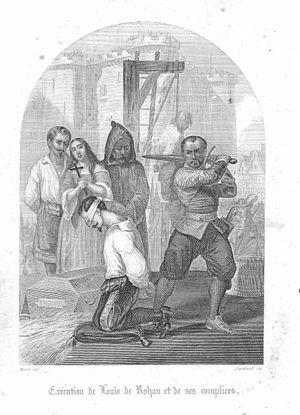
Exécution de Louis de Rohan
Cette page concerne l’année 1674 du calendrier grégorien.
La maison de Rohan est une famille subsistante de la noblesse française, originaire de Bretagne, où elle tient son nom de la terre de Rohan, dans le Morbihan. Elle est issue en ligne agnatique des vicomtes de Porhoët, dont la filiation suivie remonte à 1028. Elle fut au Moyen Âge l'une des familles les plus puissantes du duché de Bretagne. Elle a formé plusieurs branches dont seule subsiste la branche de Rohan-Rochefort, ducs de Montbazon, ducs de Bouillon et princes autrichiens de Rohan, établie au début du XIXᵉ siècle en Autriche.
Le complot de Latréaumont, du nom de son principal instigateur, est un complot contre le roi de France Louis XIV, qui a été démasqué en 1674. C'est le seul complot contre l'État qui eut lieu sous le règne du Roi-Soleil, c'est également l'un des rares complots visant l'instauration d'une république en France avant la Révolution française.
Louis de Rohan Guémené, dit le « chevalier de Rohan », issu de la maison de Rohan, est grand veneur de France à 20 ans puis colonel des gardes de Louis XIV, fils de Louis VIII de Rohan Guémené, troisième duc de Montbazon, et d’Anne de Rohan-Guéméné.